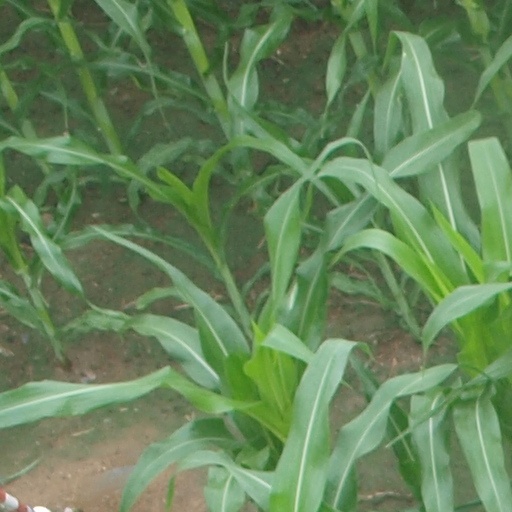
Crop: maize; corn